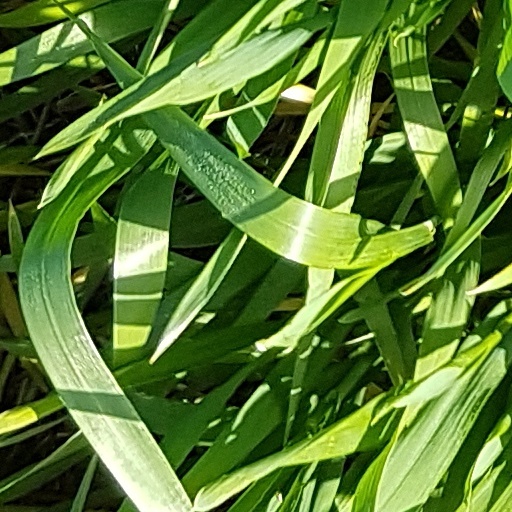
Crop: wheat